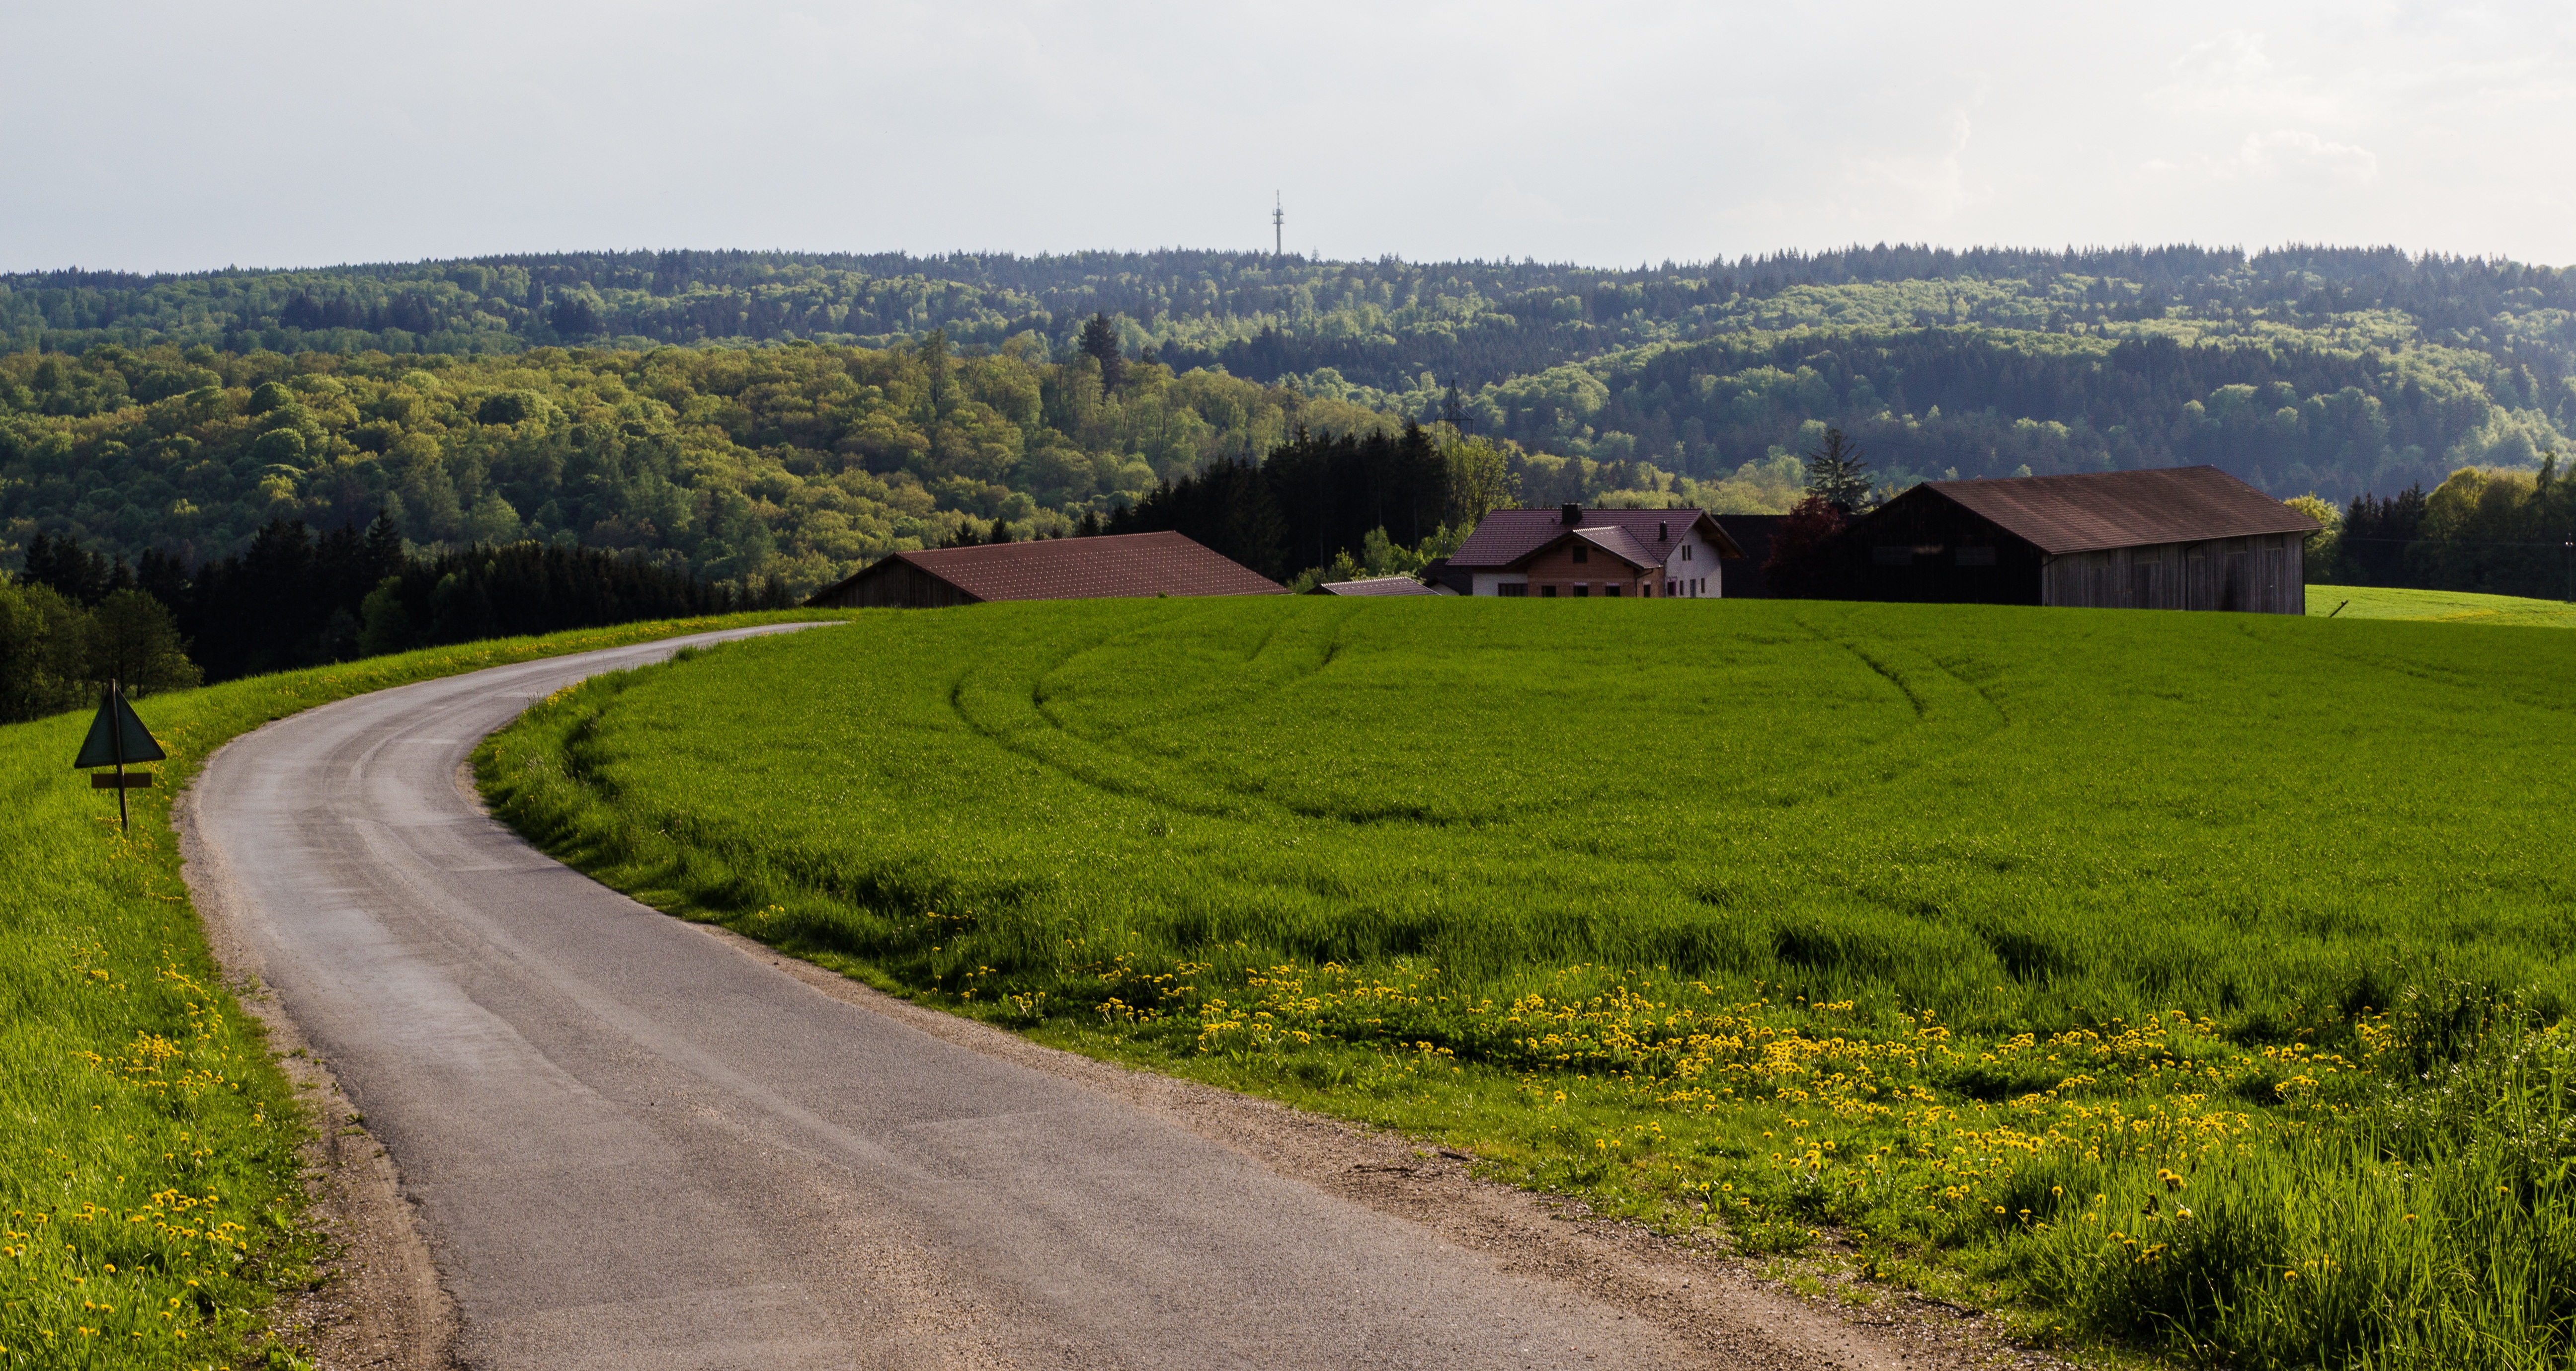
landscape, nature, grass, mountain, road, field, farm, meadow, prairie, hill, valley, mountain range, dirt road, green, pasture, soil, agriculture, highland, plain, austria, mountains, grassland, landscapes, plantation, plateau, ecosystem, rural area, aerial photography, geographical feature, mountainous landforms